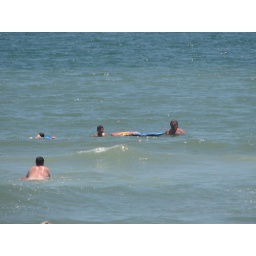
The boys & Dad in the ocean